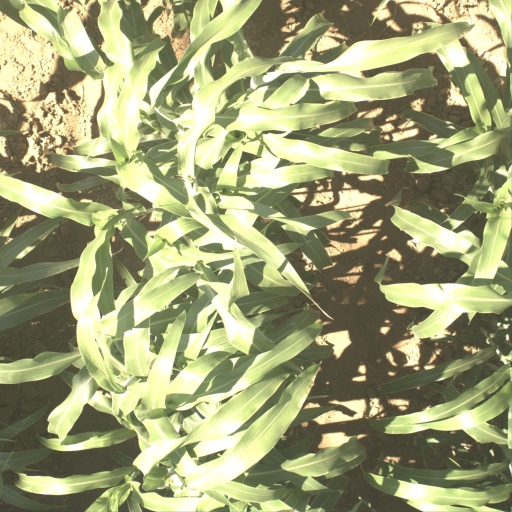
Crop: sorghum